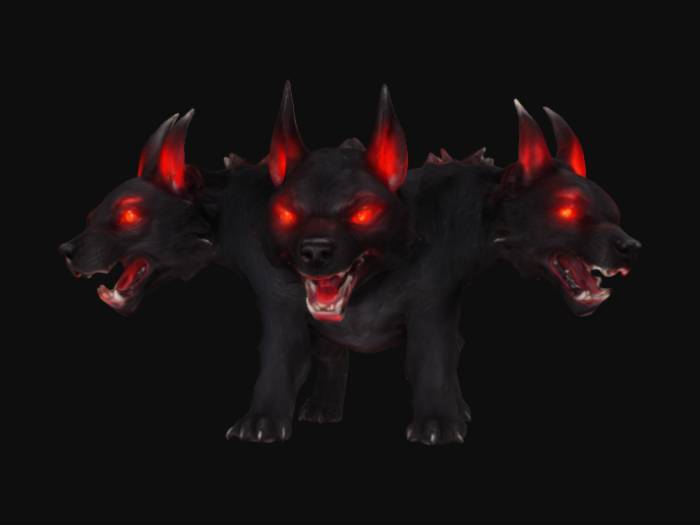
미적 점수 (1~10점): 4